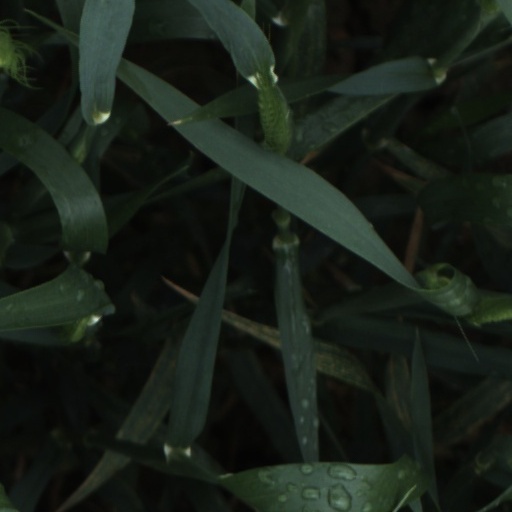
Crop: wheat